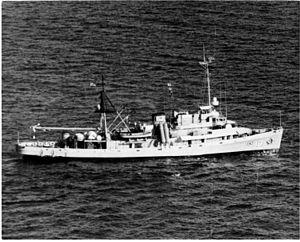
L'USS Kittiwake (ASR-13) est un navire américain de classe Chanticleer.